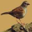
Label: bird